Bill Parry (politician)

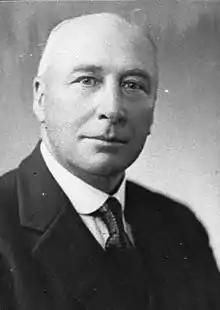
Photograph of Bill Parry taken in 1935.

Parry was born at Orange, New South Wales, Australia. He had 12 siblings and the family faced hardship. His father, John Parry, was a goldminer and prospector, and at age 12, Bill Parry left school and went mining himself in Barmedman. A strong, energetic and large sized man, Parry was a noted cyclist in his youth and also became a skilled shooter and angler. He first came to New Zealand in 1902 and lived in Auckland for a short time and went mining in Karangahake. After two years, Parry returned to Australia. On 15 April 1906, he married Georgina Fowke at Wyalong in New South Wales. Later that year, they and some family members arrived in New Zealand.